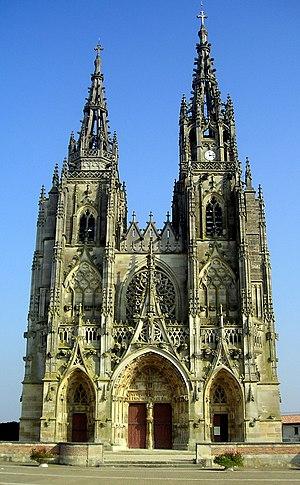
La façade de la basilique Notre-Dame de l'Épine. Auteur Photographie personnelle prise et mise en ligne par Frikar.
Cet article recense les monuments historiques de France classés en 1840, la première protection de ce type dans le pays.